Plan S

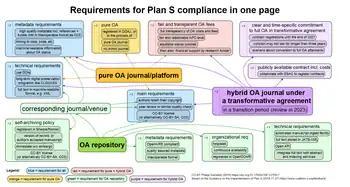
Diagram of Plan S requirements (January 2019)

A task force of Science Europe, led by John-Arne Røttingen (RCN) and David Sweeney (UKRI), has developed a specific implementation guidance on the Plan S principles, released on 27 November 2018. The development of the implementation guidance also drew on input from interested parties such as research institutions, researchers, universities, funders, charities, publishers, and civil society.